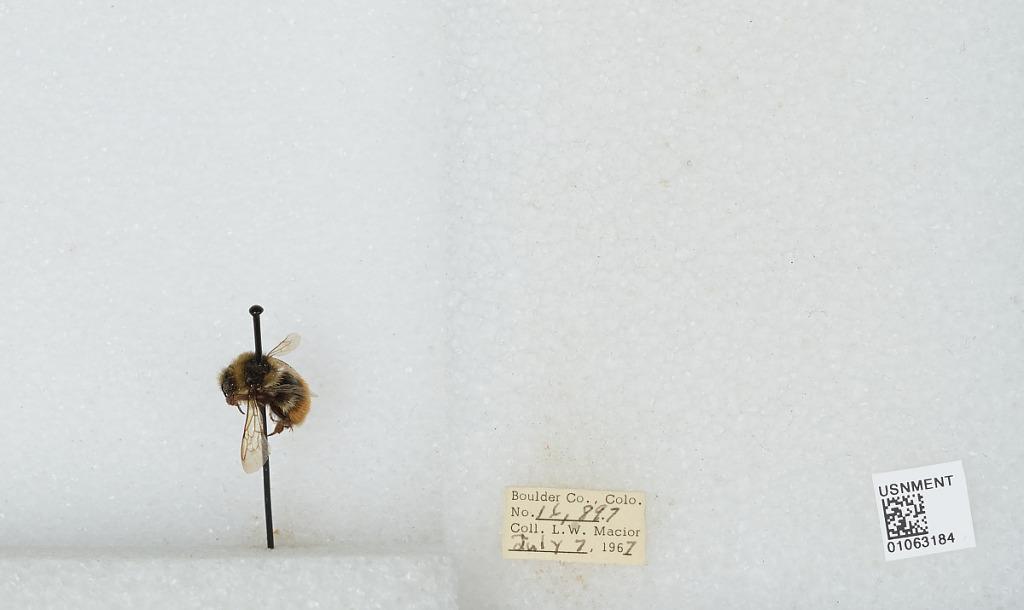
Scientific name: Bombus (Pyrobombus) bifarius Cresson
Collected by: L. Macior
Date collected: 1967-7-7
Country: United States
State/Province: Colorado
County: Boulder
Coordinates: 40.0017, -105.308